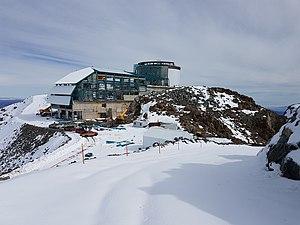
L'Observatoire Vera-C.-Rubin, anciennement nommé Large Synoptic Survey Telescope, est un télescope optique américain de grande taille en cours de construction à une centaine de kilomètres de La Serena, au nord du Chili, et caractérisé par un champ d'observation très large. Les caractéristiques de ce télescope de relevé astronomique lui permettent de photographier l'ensemble du ciel austral en un peu plus de trois jours, avec une sensibilité lui permettant de fournir des images d'objets dont la magnitude apparente est inférieure ou égale à 24. Sa résolution spatiale est de 0,2 secondes d'arc. Le mode d'observation est optimisé pour détecter les phénomènes transitoires. Au cours des 10 années d'observation programmées, le LSST doit photographier 825 fois l'ensemble du ciel austral, ce qui permettra, en fusionnant les différentes images, d'atteindre une magnitude apparente de 27.